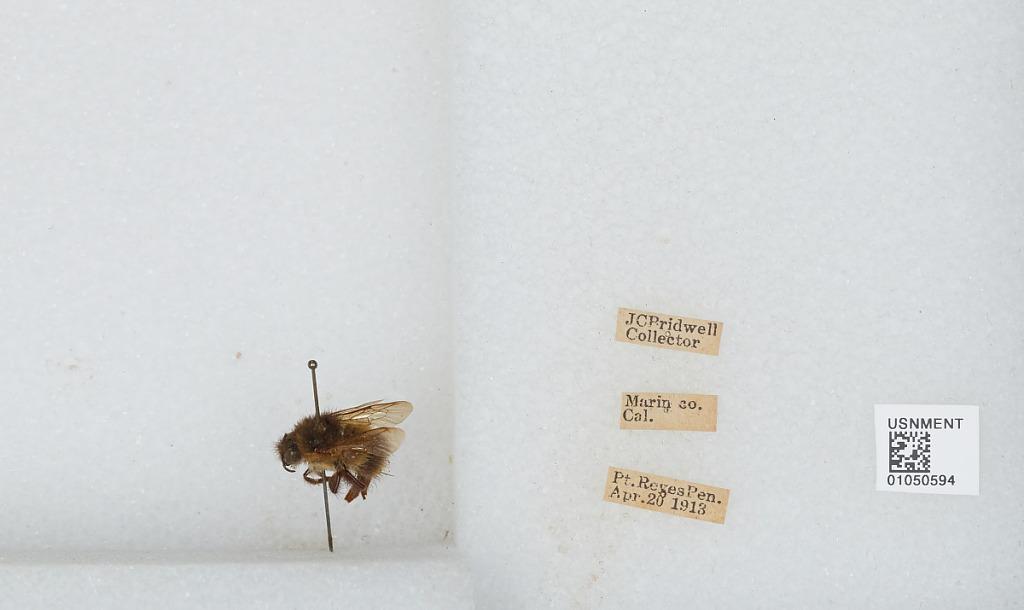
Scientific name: Bombus sp.
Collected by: J. Bridwell
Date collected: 1913-4-20
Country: United States
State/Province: California
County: Marin
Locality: Point Reyes Peninsula
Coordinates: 38.0167, -122.988